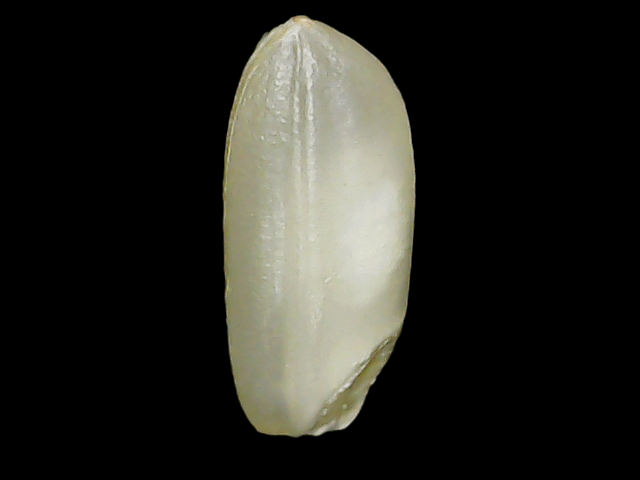
Rice variety: Binadhan10